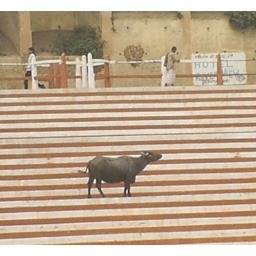
Digital cameraTaken from the boat on the Ganges river in Varnasi.